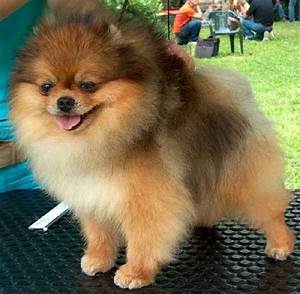
Label: dog